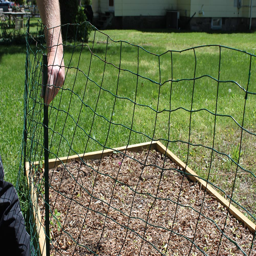
ways to keep animals out of the garden .